Talking Gravestones of Amrum

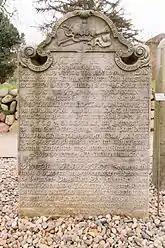
Gravestone of Hark Olufs – front side

"Blessedly, Harck Olufs was born on Amrom on July 19 in the year 1708. While still in his youth he was captured by Turkish pirates from Algiers on 24 March 1724. He was enslaved and served the Turkish bey in Constantine as Casnadaye, for eleven and one-fourth years, until the bey, out of consideration for his work, granted him freedom. On 25 April in the year 1736 he reached his fatherland again. The following year was united in holy matrimony with Antje Harken, and they had five children, one son and four daughters. All survived the death of their father on 13 October in the year 1754, after 46 years and 13 weeks of life."